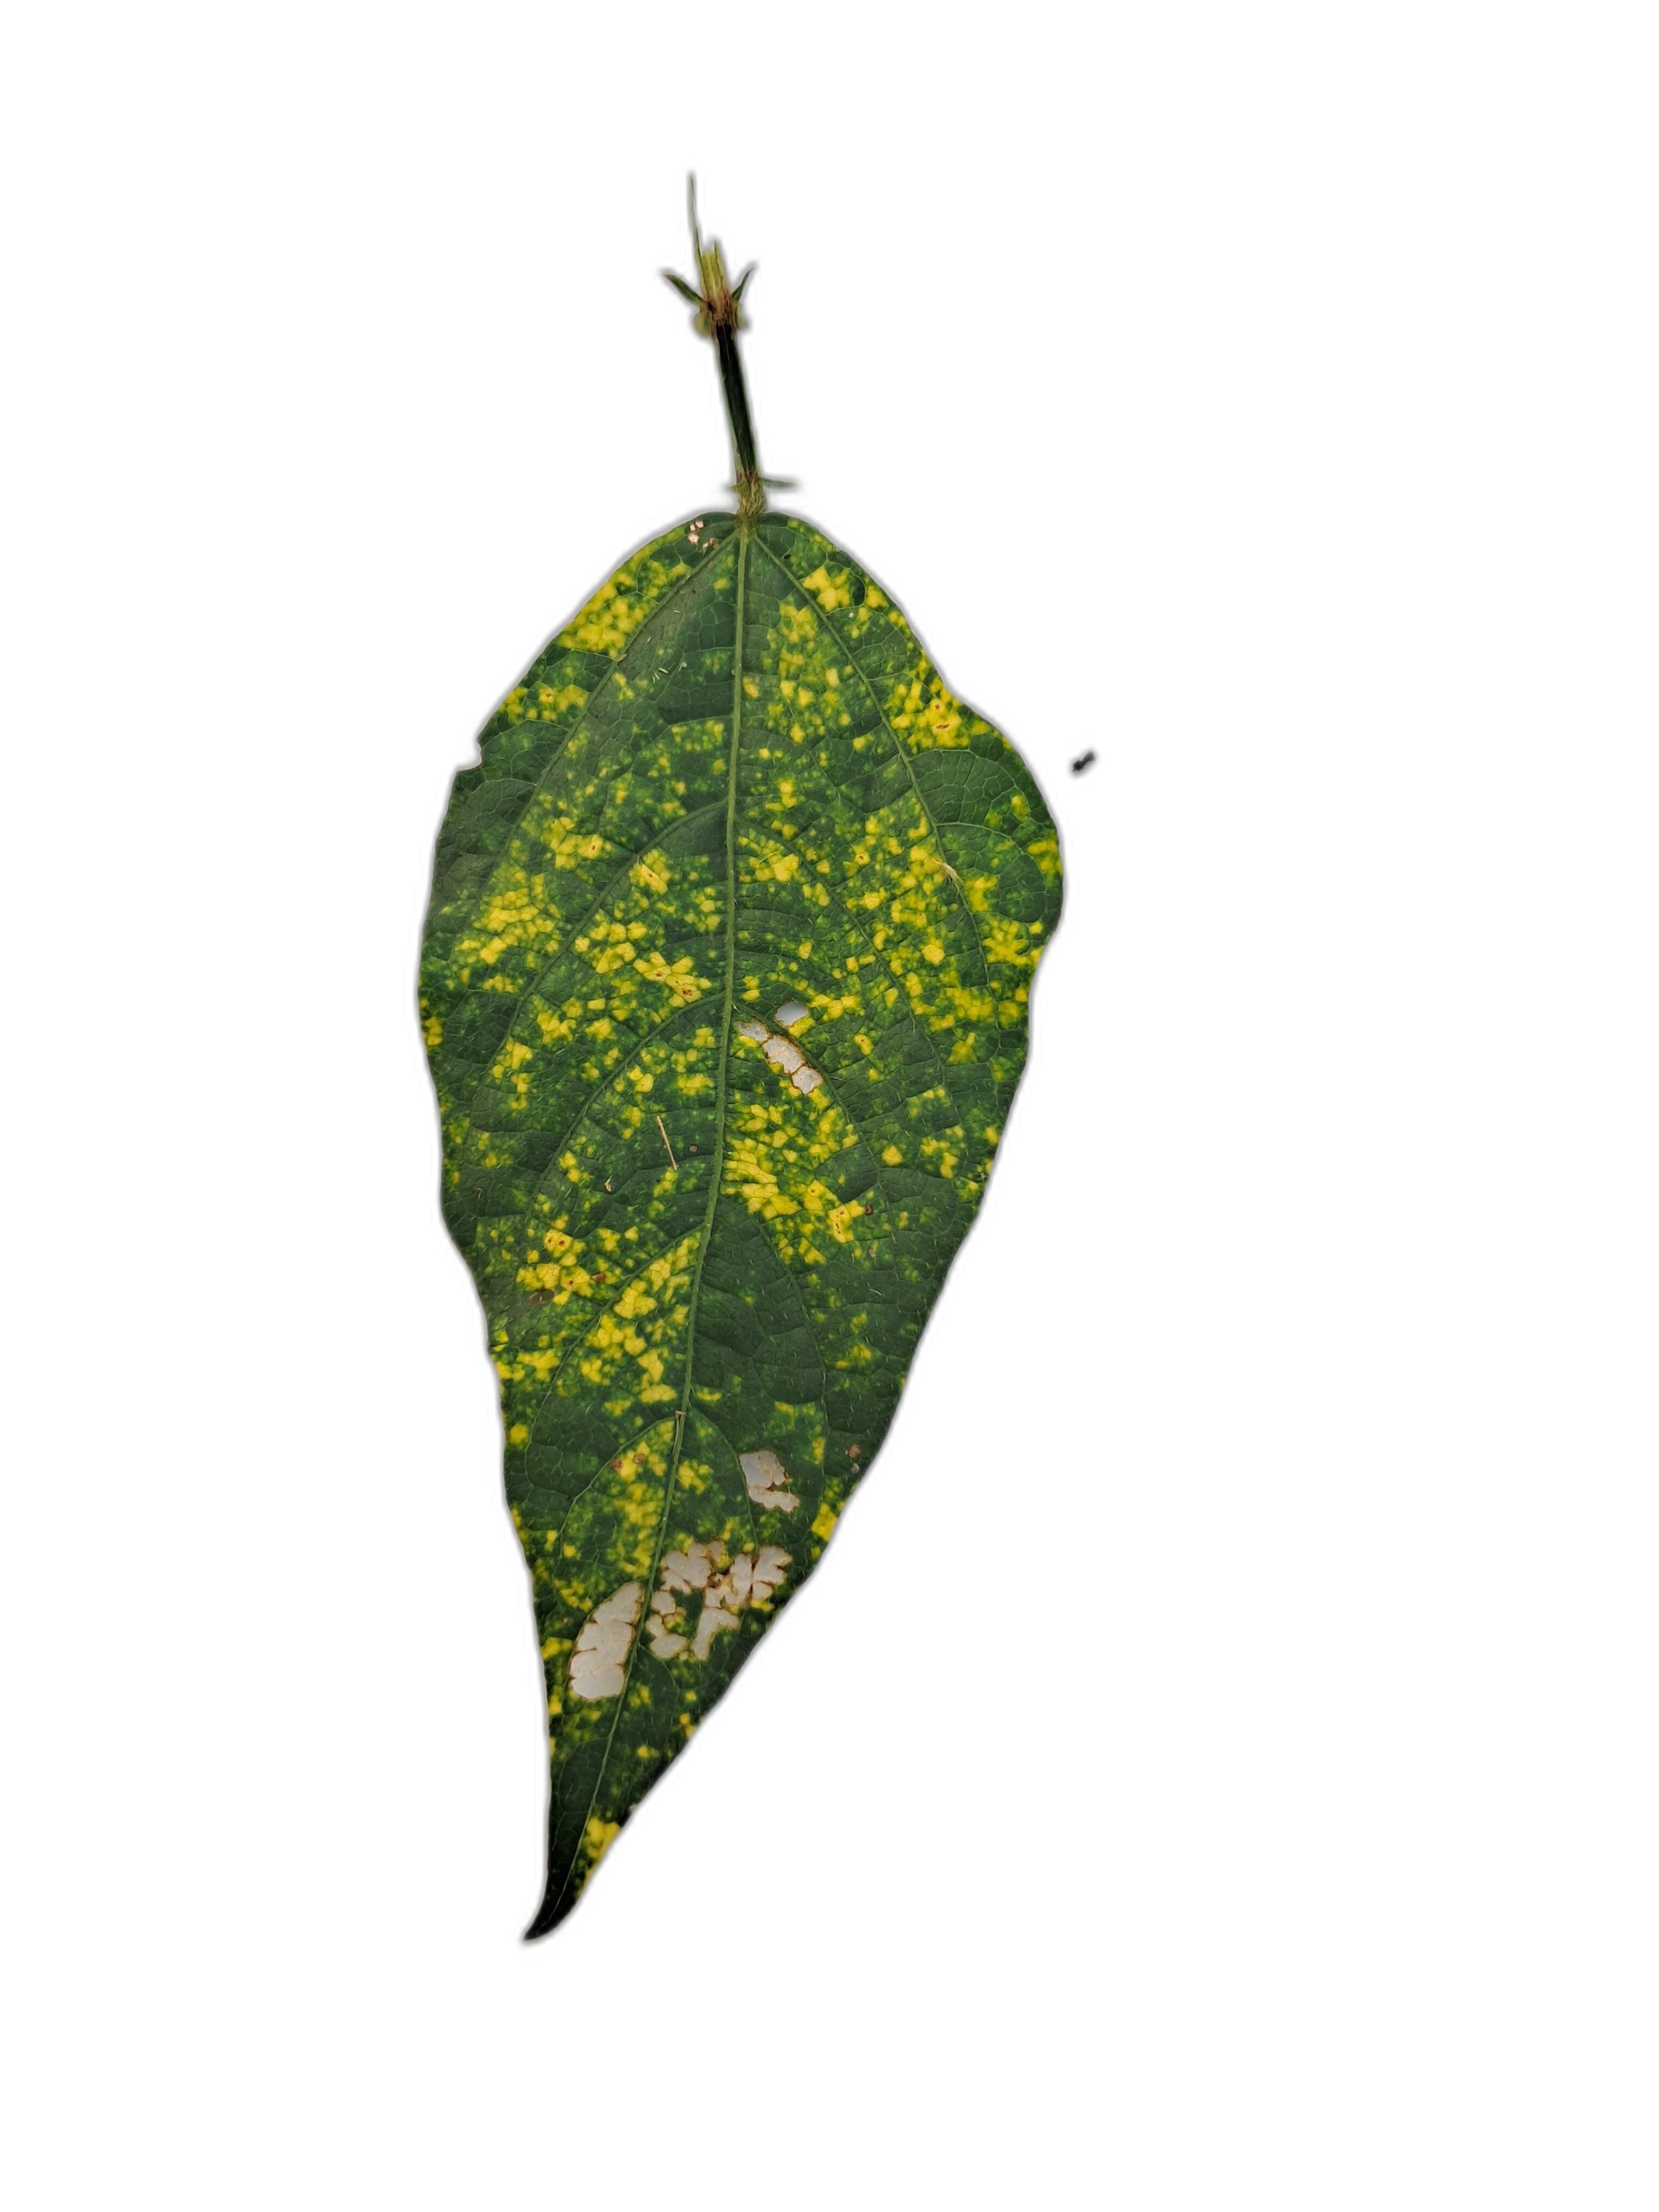
Label: Yellow Mosaic